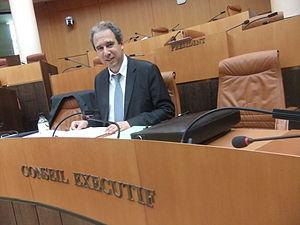
La famille Zuccarelli est une famille notable corse, ayant compté en son sein plusieurs hommes politiques de gauche entre autres, notamment plusieurs maires de Bastia. Au niveau national les Bastiais se rattachent au radicalisme et plus particulièrement aujourd'hui au Parti radical de gauche.